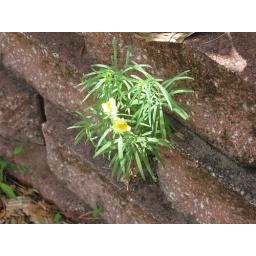
Flower growing in rock wall